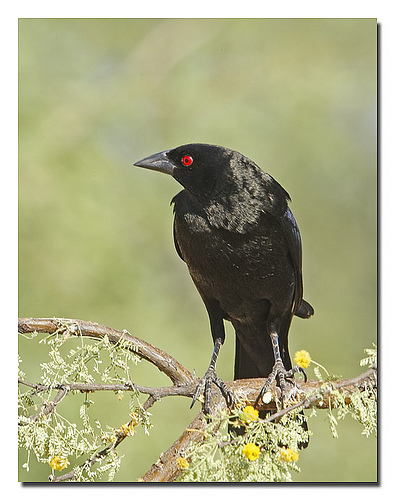
there is a black bird with a black beak and red eyes.
this bird has a large, black, curved bill, black tarsuses and feet, and a black throat, breast, and belly.
a large black bird with a red eye and hooked black bill.
a medium sized bird that is all black with red eyesangular beak and red eye, this otherwise nondescript black bird has alarmingly large feet.
this large black bird with a red eye and a black bill.
this bird has wings that are black and has a red eye
this bird is black in color, with a large black beak.
black head, body, winglets, red eye patch, short bill, long tarsus
this bird has red eyes and is black all over its body.
Species: Bronzed Cowbird